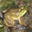
Label: frog